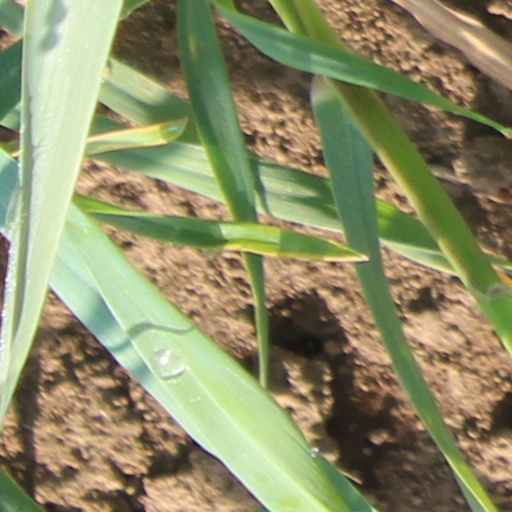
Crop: wheat